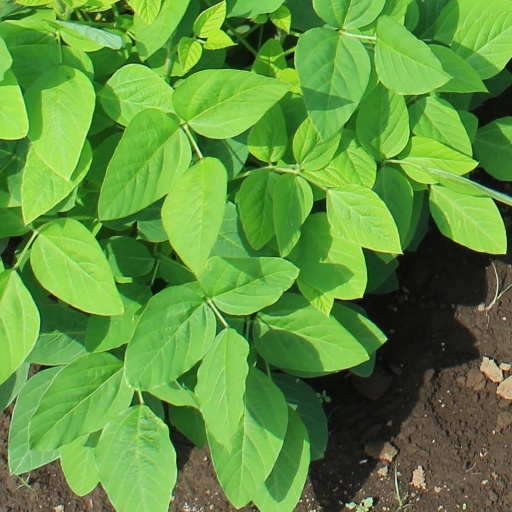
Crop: soybean